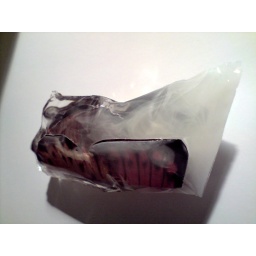
Image of butterfly in cocon of clear resin. 12 x 7 x 4 cm. Clear resin, pigments